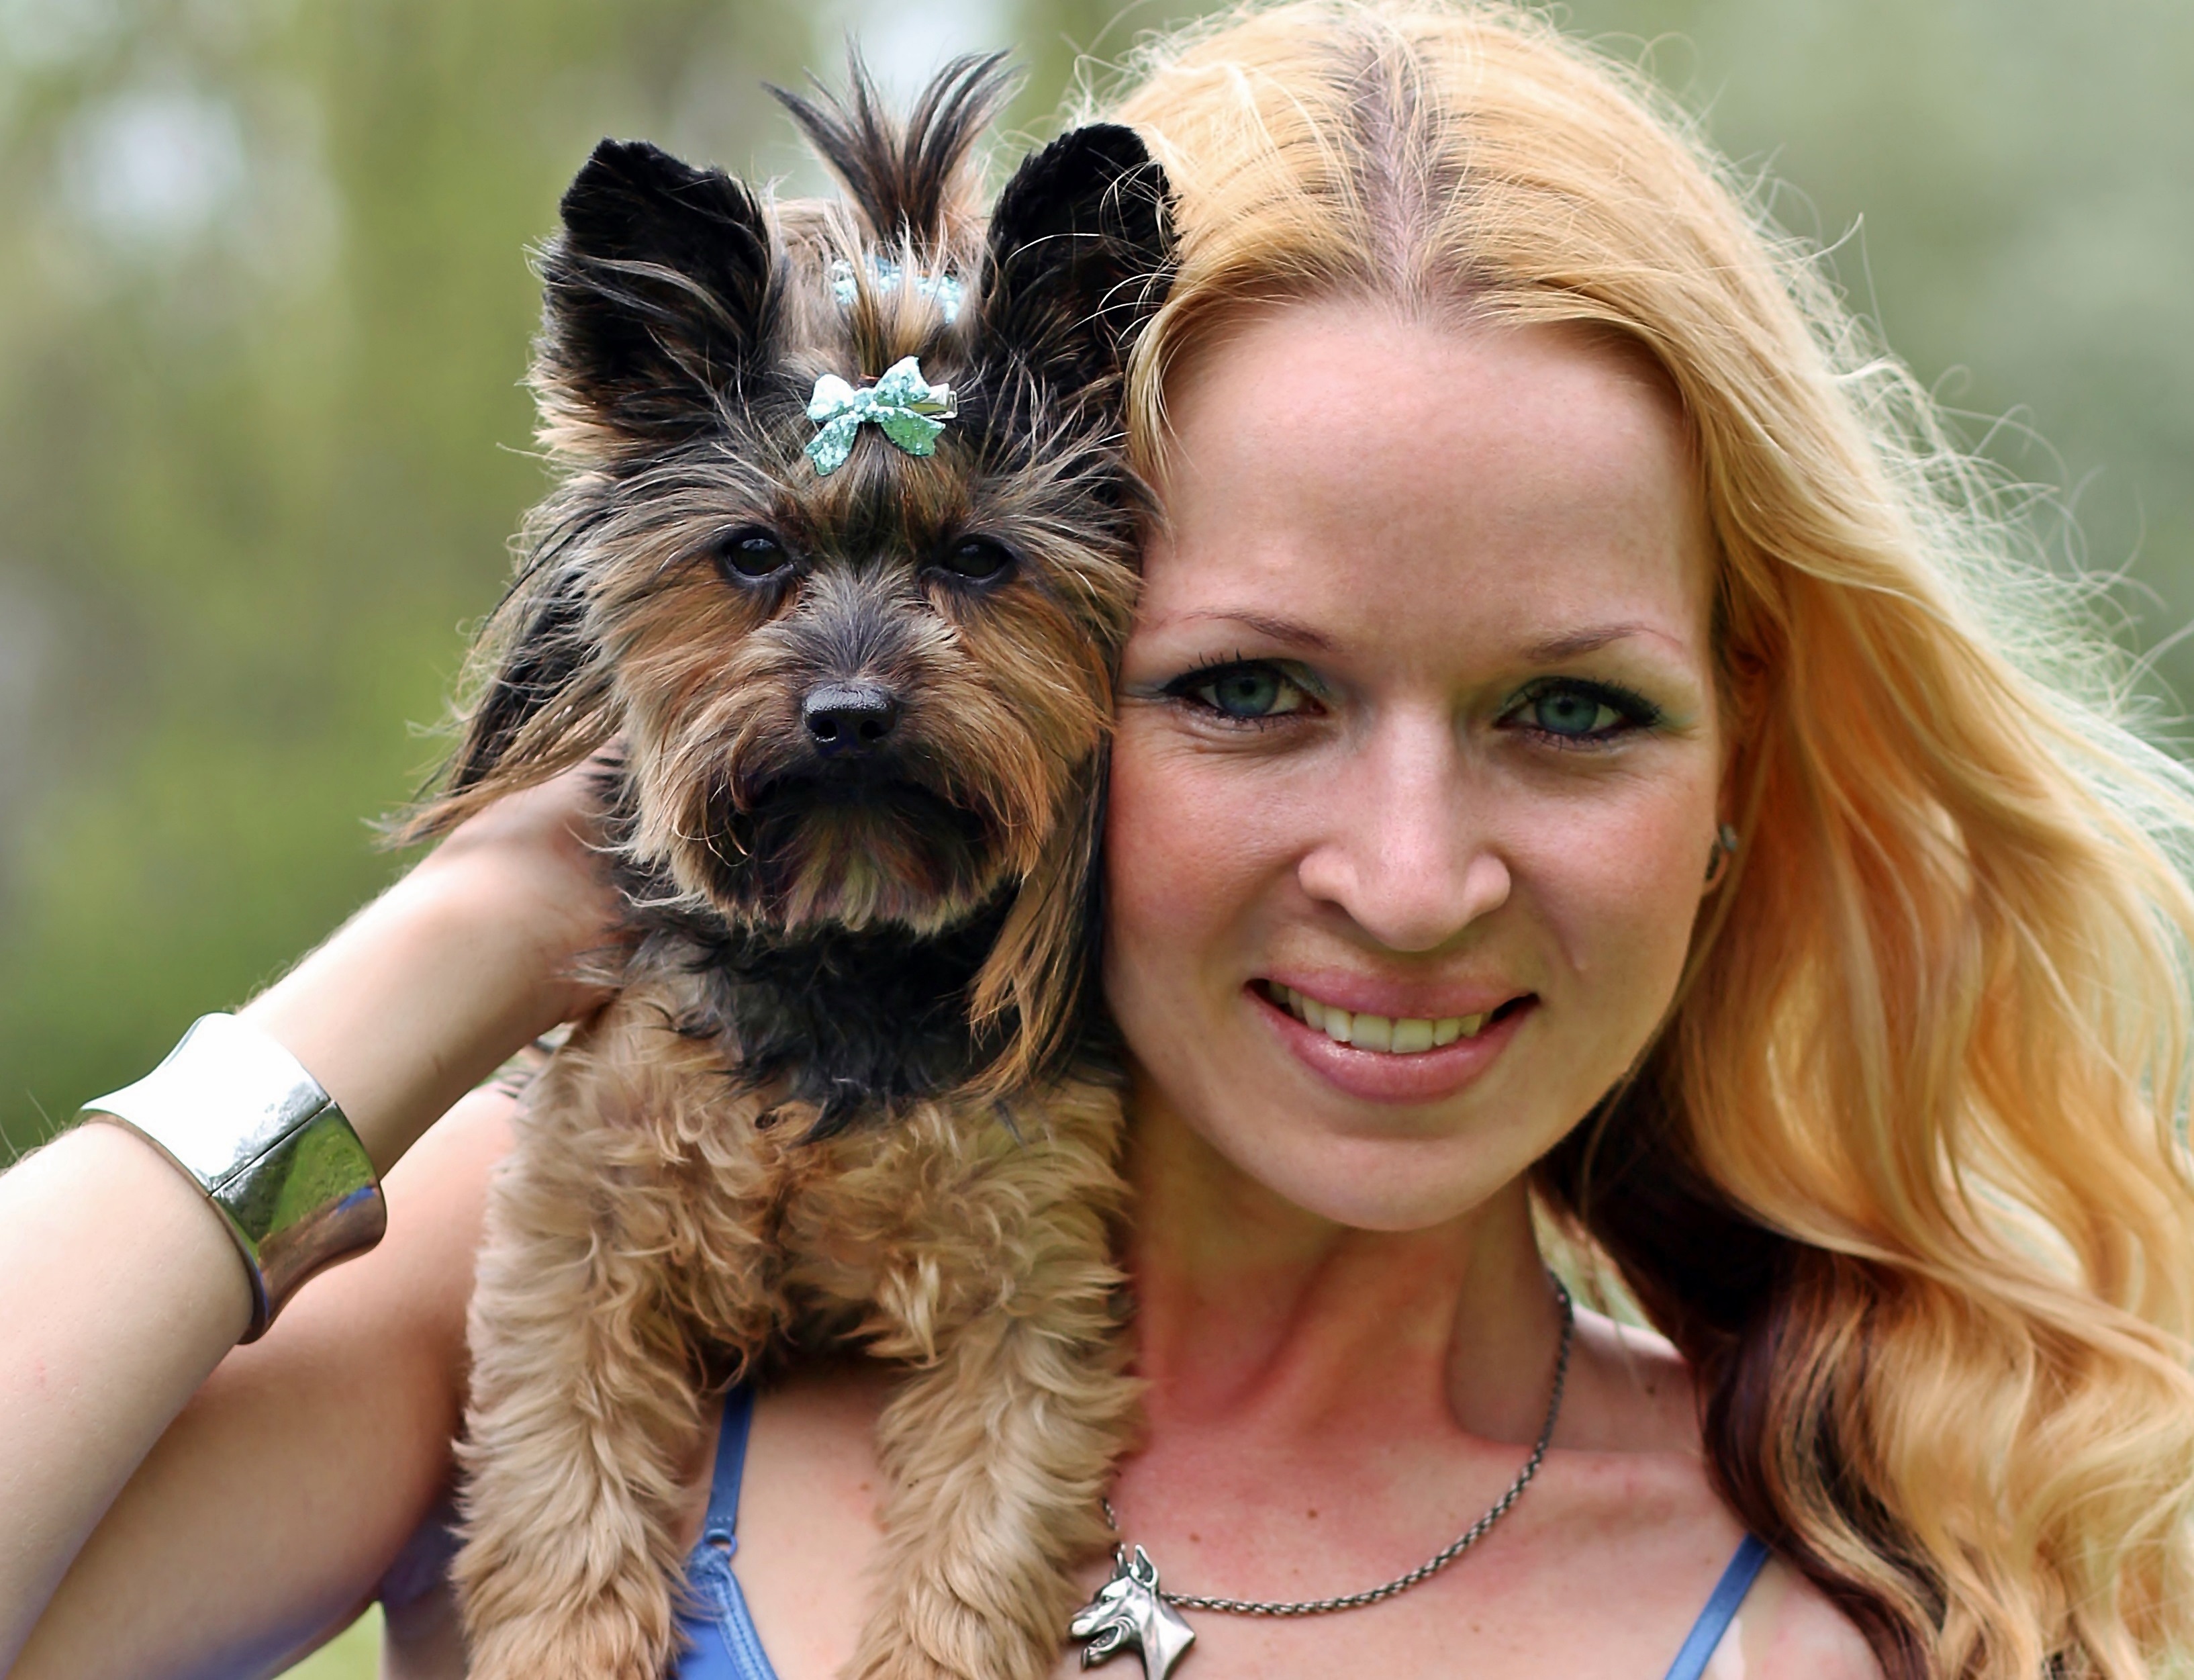
dog, love, mammal, yorkie, vertebrate, dog breed, terrier, facial, yorkshire terrier, cairn terrier, blonde woman, australian silky terrier, dog like mammal, australian terrier